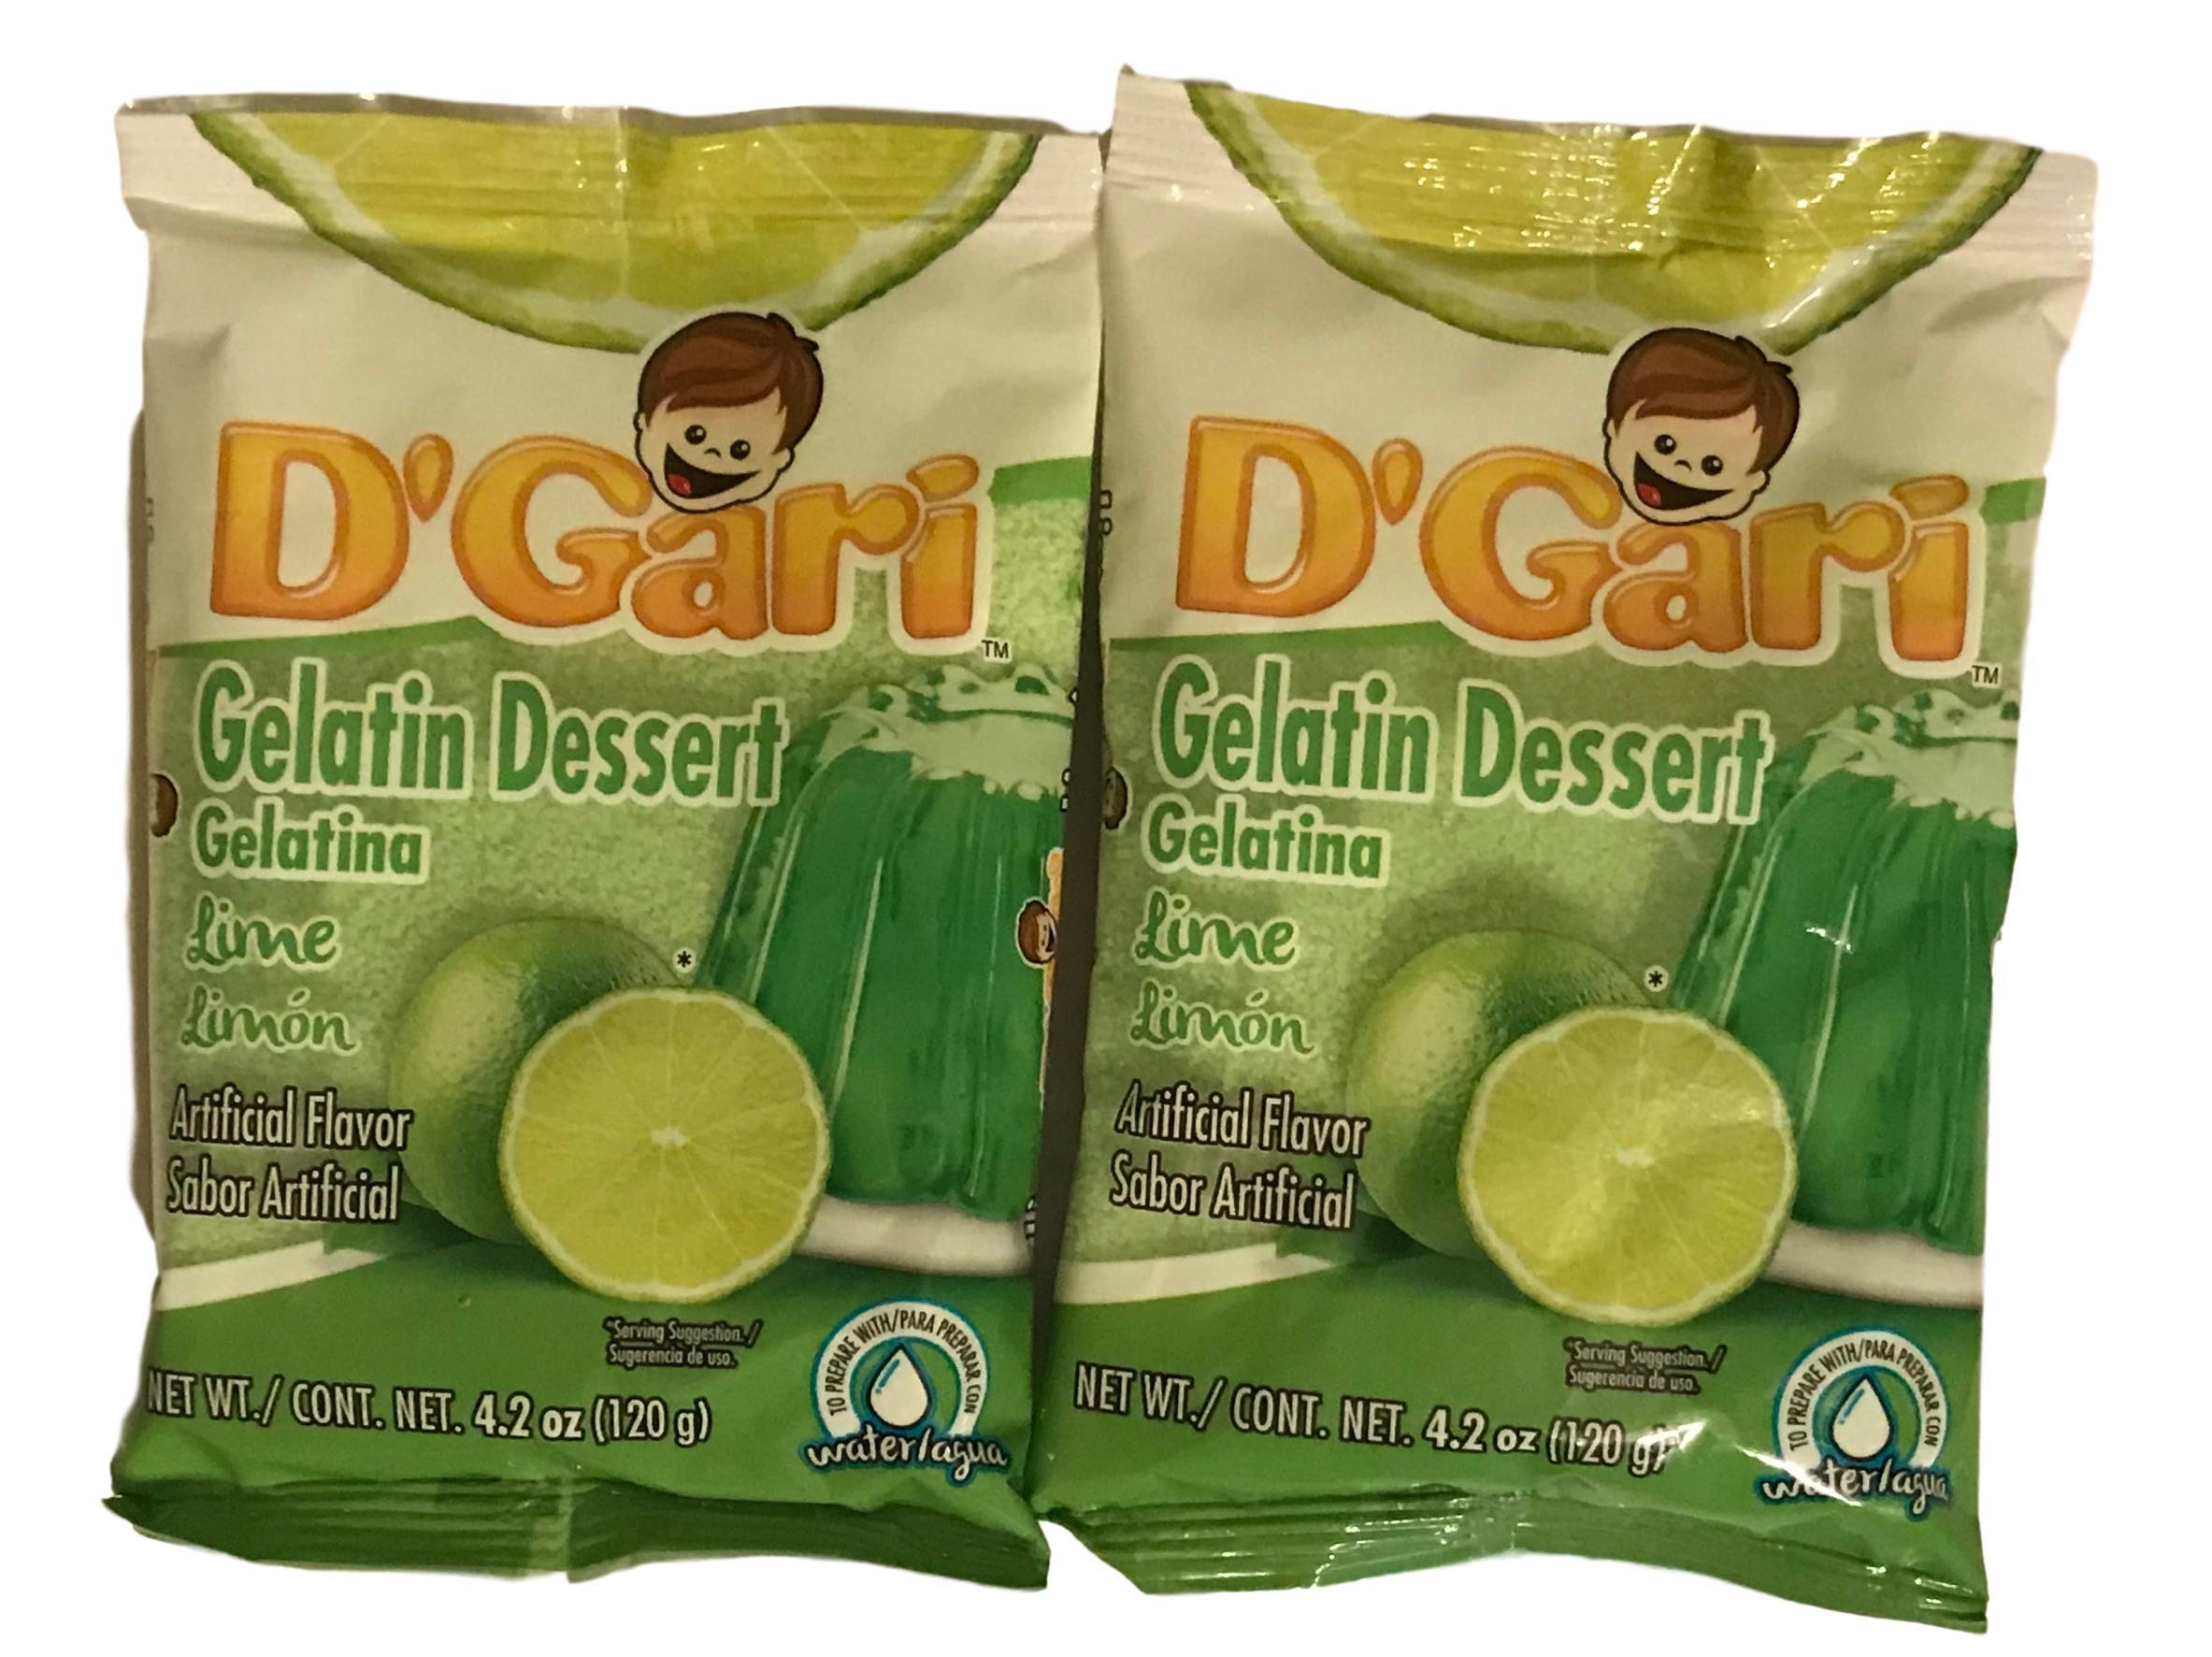
Item Name: D Gari pack of 2 Limon Gelatin 4.2oz, Prepare with water, Quick Snacks, Lime Dessert, Gelatin, Mix, Mexico, Powder
Value: 8.4
Unit: Ounce

Price: 0.855